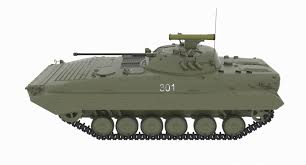
Label: BMP